Trondheim Airport

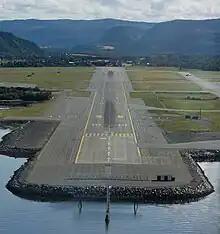
Runway 09; the civilian terminals are located to the right (south). The runway was extended to its current length in 1961, after artificial land had been built into the fjord.

After the war ended, the airport was initial taken over by the Royal Air Force, but they soon withdrew leaving the Norwegian military in charge. Numerous squadrons, including 332, 331 and 337 were stationed at Værnes in the post-war years. In 1952, the pilot school was moved to Værnes, but in 1954 Ørland Main Air Station became the main air force base in Central Norway, and the majority of the armed air forces (with the exception of the school) moved to Ørland.